Maxime Verhagen

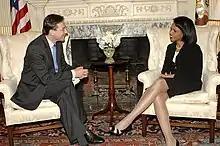
Minister Maxime Verhagen and United States Secretary of State Condoleezza Rice at the Harry S Truman Building on 2 April 2007.

When the Leader of the Christian Democratic Appeal and Parliamentary leader in the House of Representatives Jan Peter Balkenende became Prime Minister Verhagen succeed him as the Parliamentary leader in the House of Representatives on 11 July 2002. During the Cabinets Balkenende I, II en III Verhagen became the unofficial Deputy leader of the Christian Democratic Appeal.